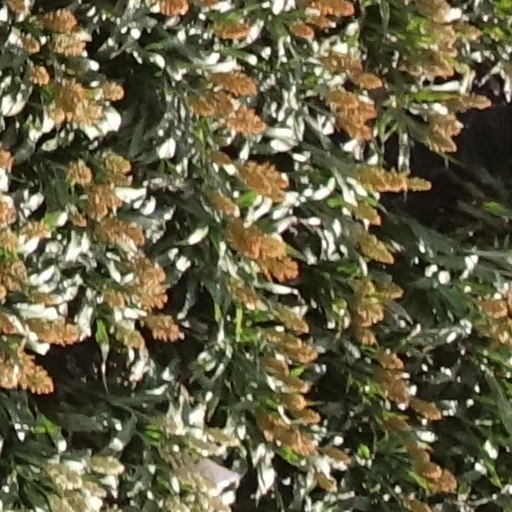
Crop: sorghum